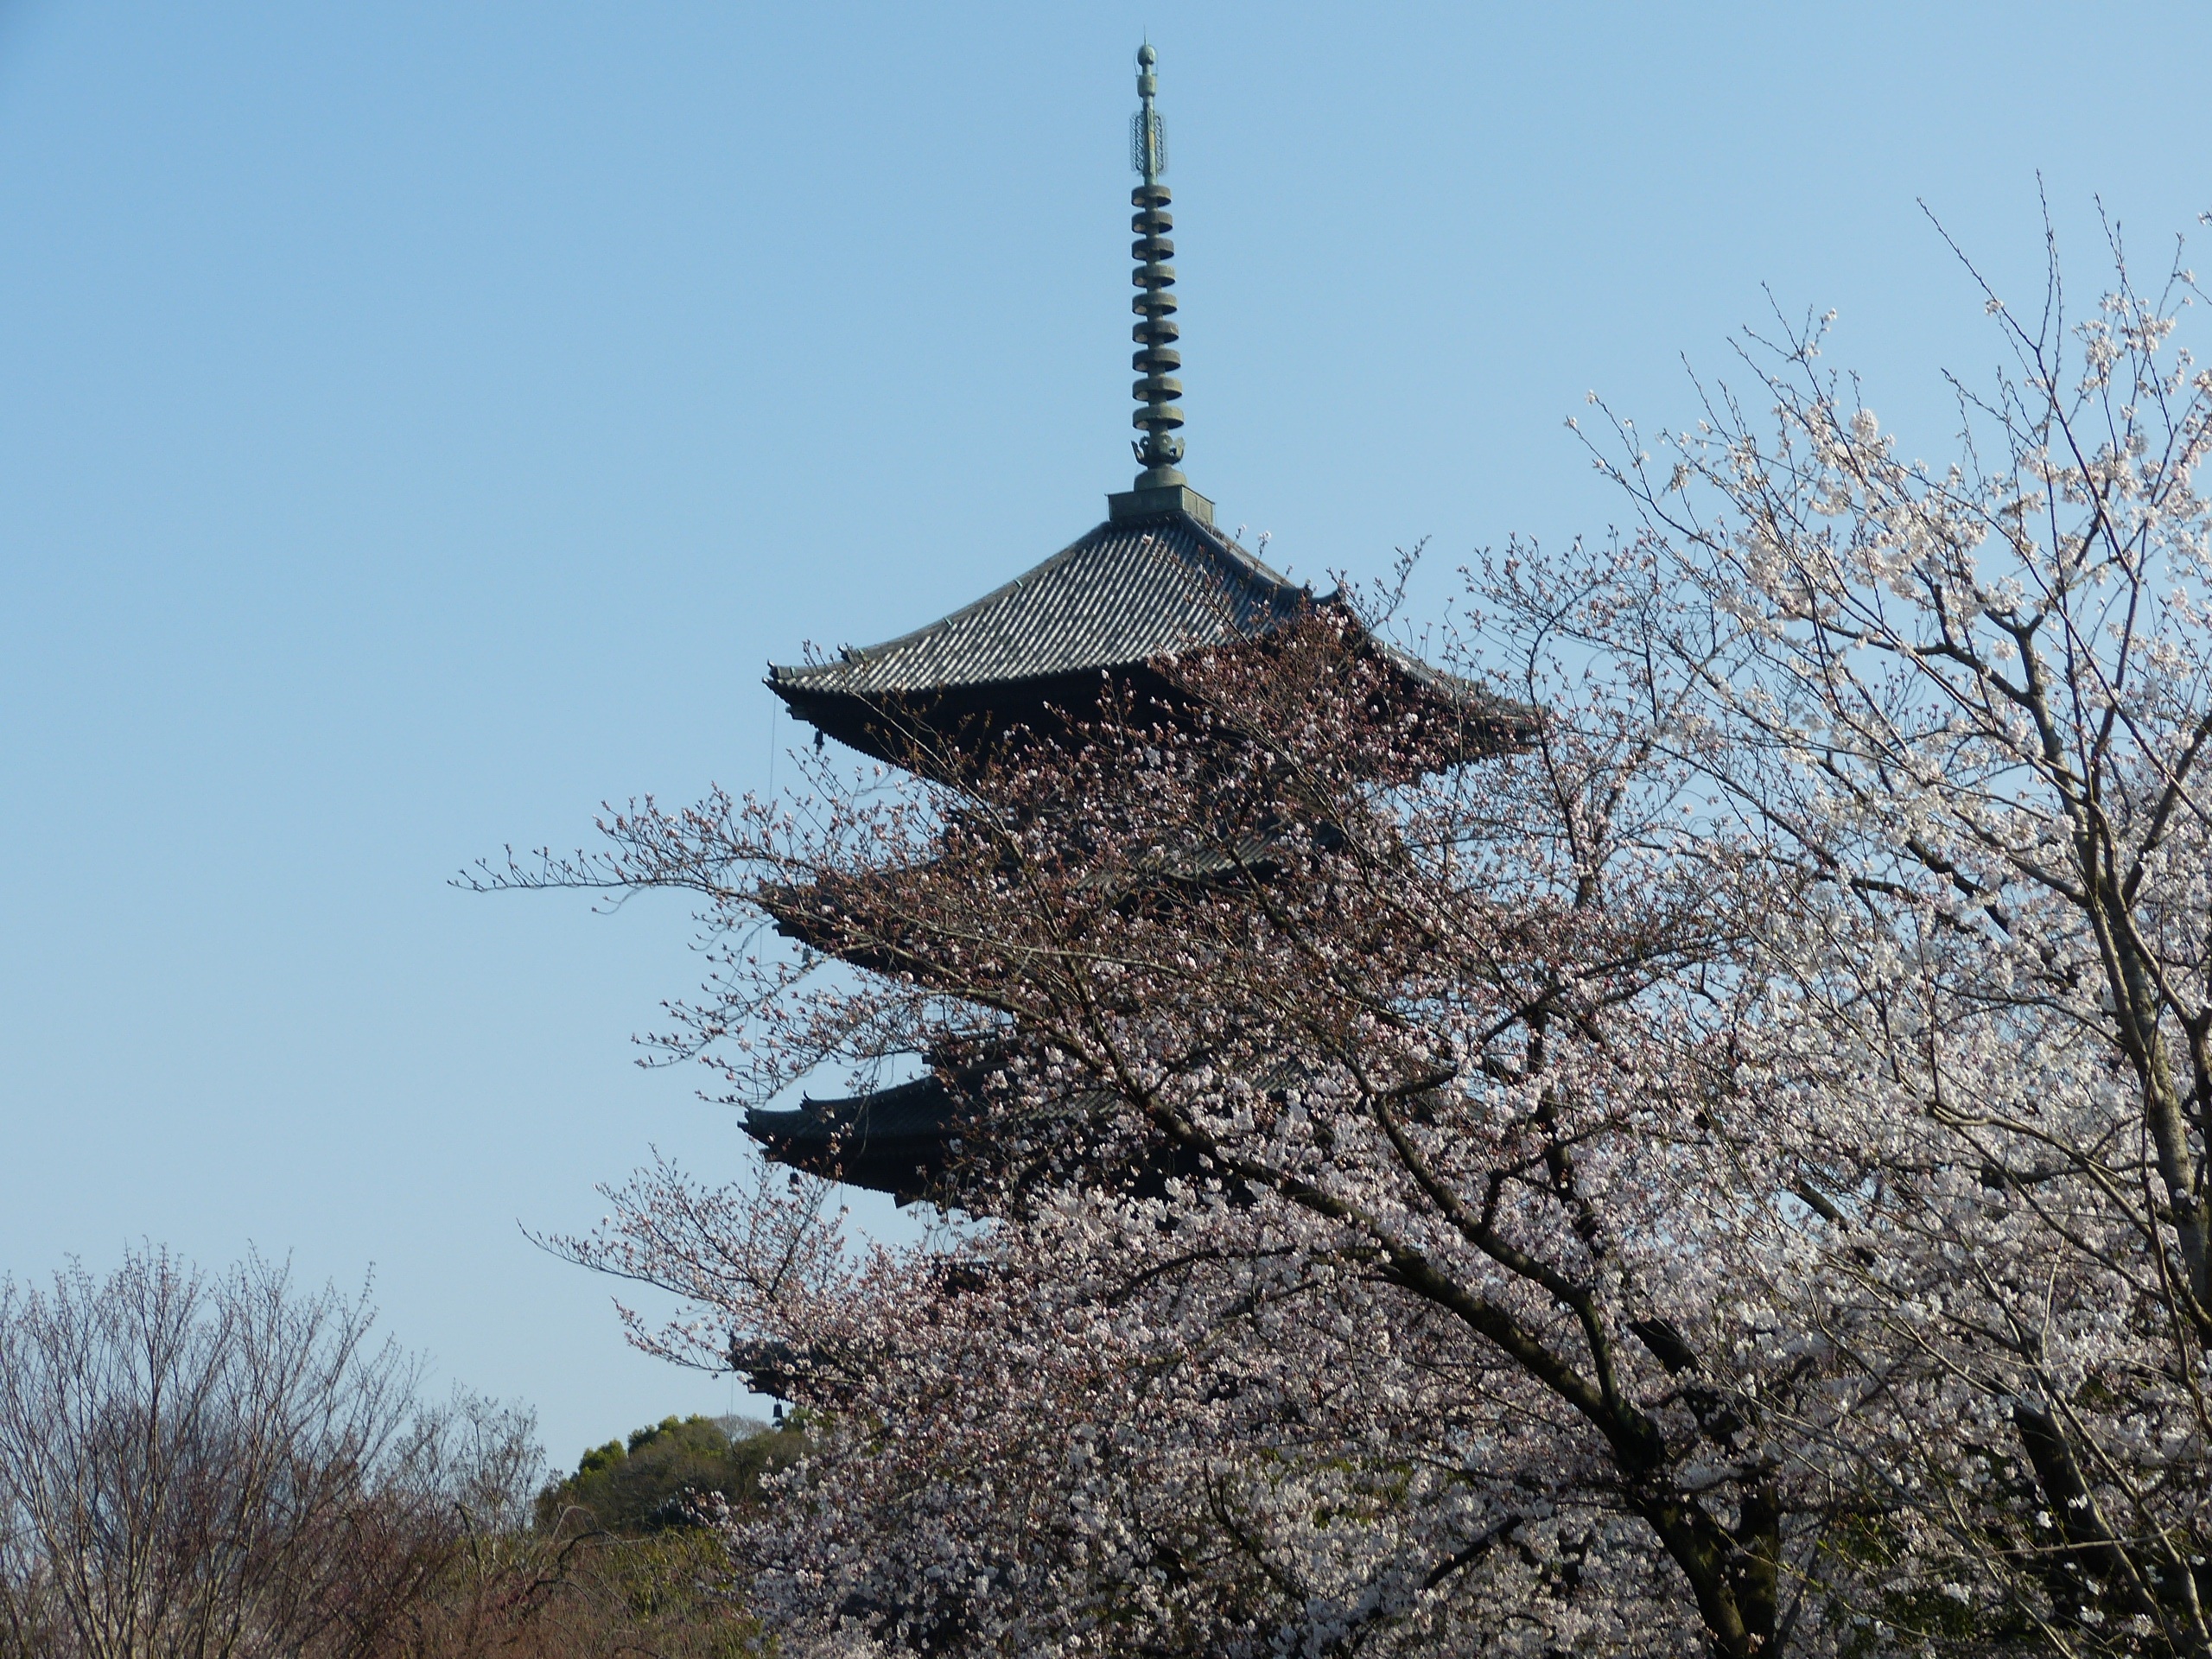
tree, branch, plant, flower, spring, tower, cherry, five storied pagoda, spring kyoto